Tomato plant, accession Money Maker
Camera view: vertical (180 deg); turntable rotation: 90 degrees
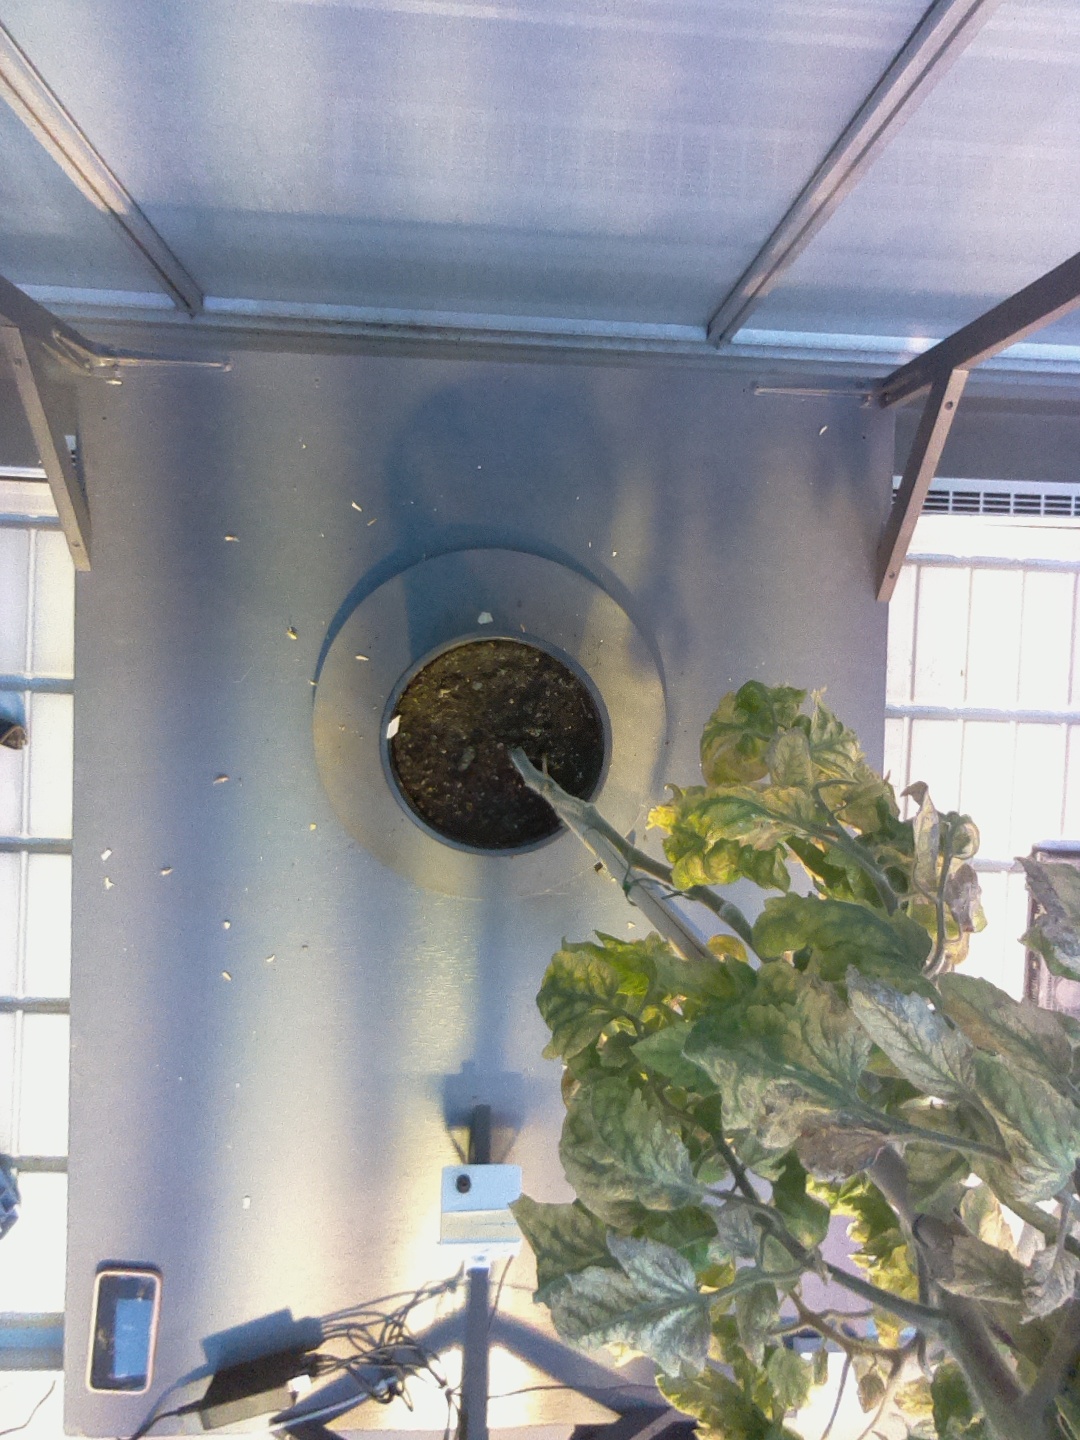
BBCH growth stage 82: 20%-30% of fruits show typical fully ripe color